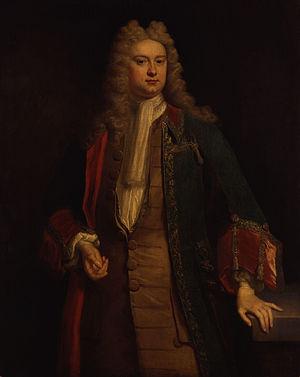
La circonscription de Great Yarmouth est une circonscription située dans le Norfolk, et représentée à la Chambre des Communes du Parlement britannique depuis 2010 par Brandon Lewis du Parti conservateur.